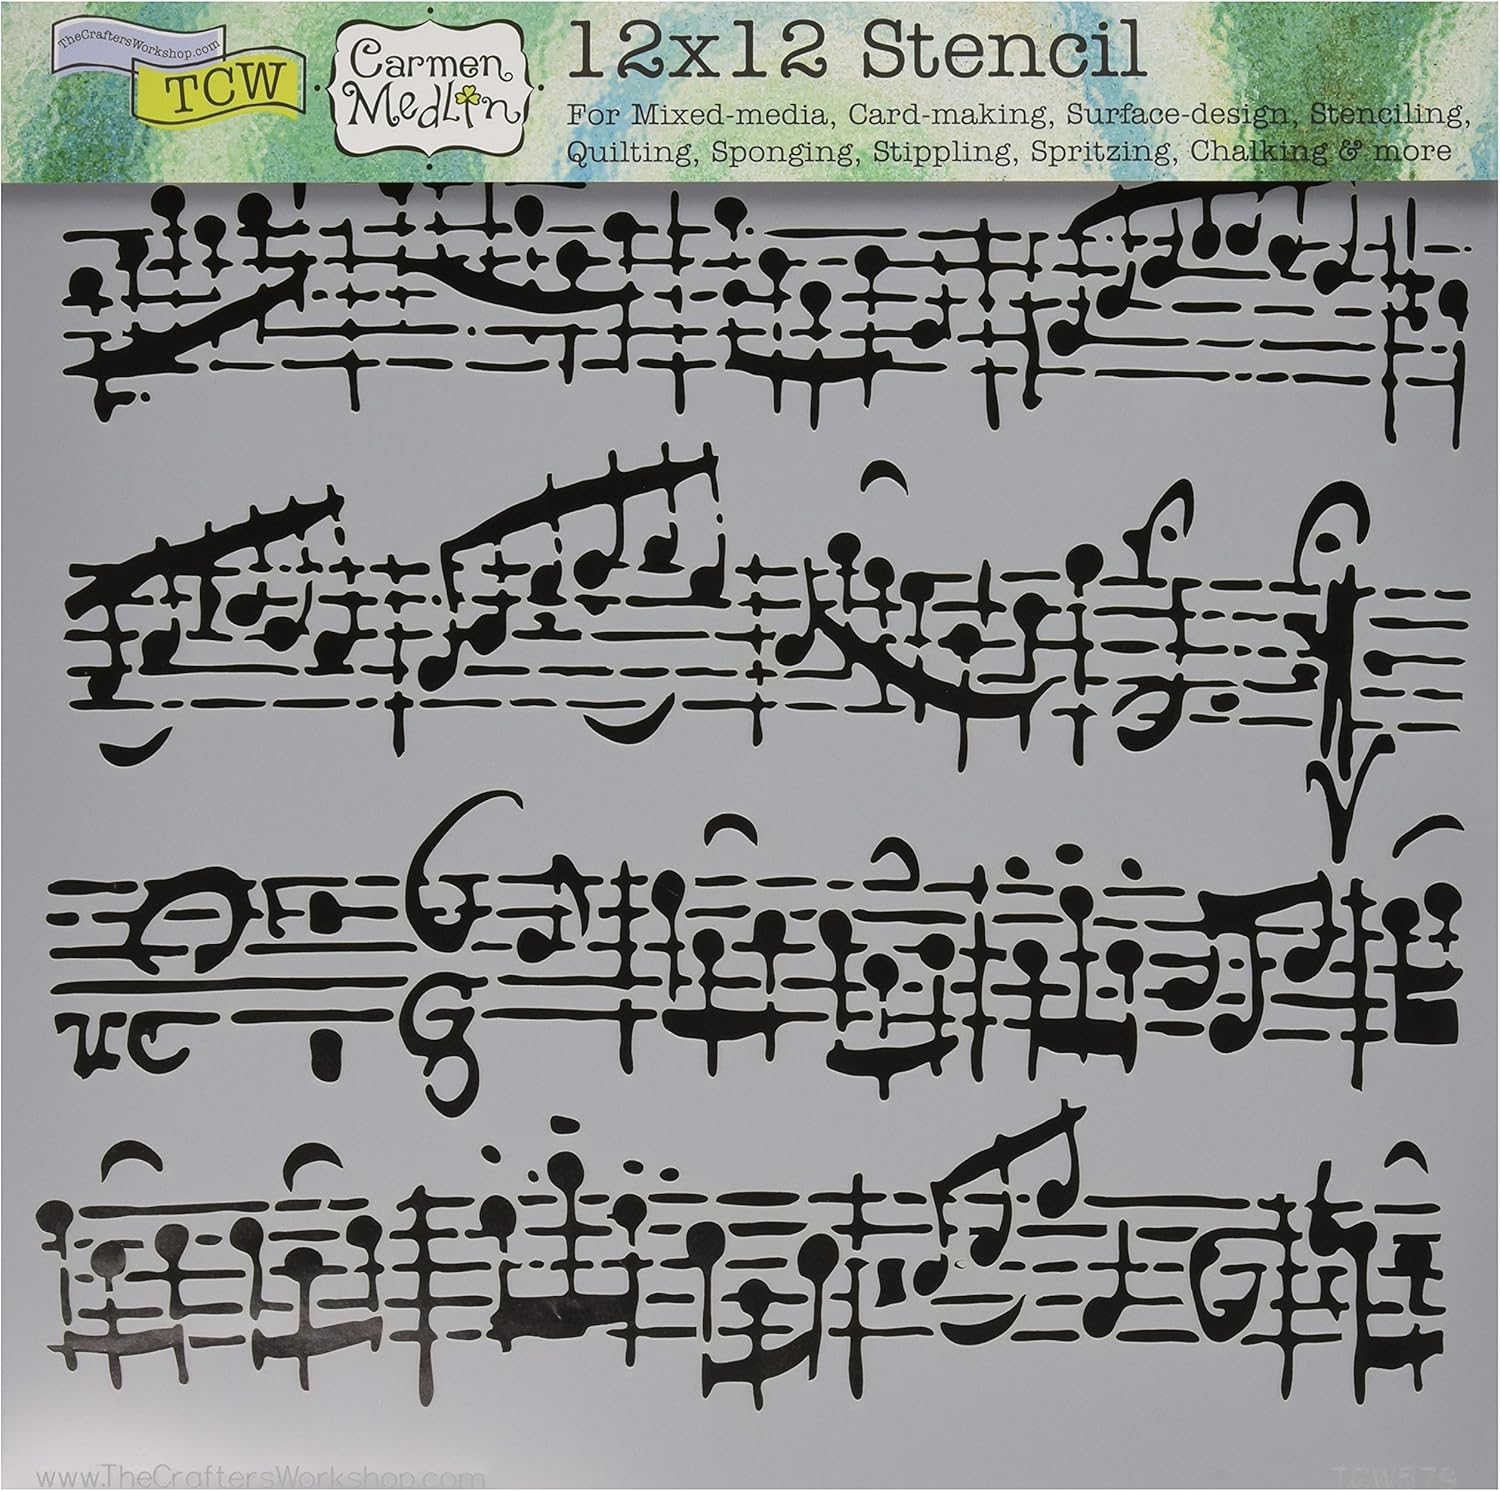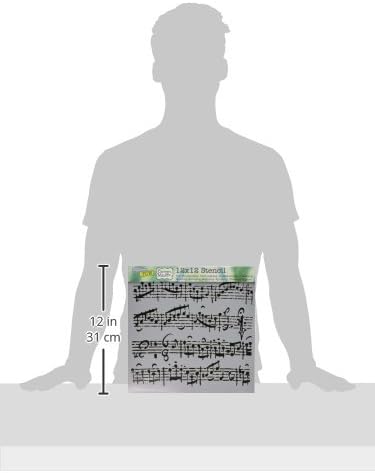
Crafters Workshop TCW-579 Sheet Music Crafter's Workshop Template, 12 by 12"
Category: Arts, Crafts & Sewing
This 12x12 inch versatile stencil is a fun and easy way to add a splash of excitement to crafts, scrapbooks, mixed-media projects, wearable art, DIY stationary and more! Great for arts and crafts, customizing everyday objects and creating thoughtful gifts. Washable and reusable.
Features: Crafters Workshop-Template | Perfect for use with chalk markers craft paint and more! Made of easy to wide clean plastic | This package contains one 12x12" template | Country of Origin: United States